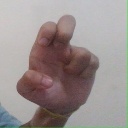
अक्षर: अ